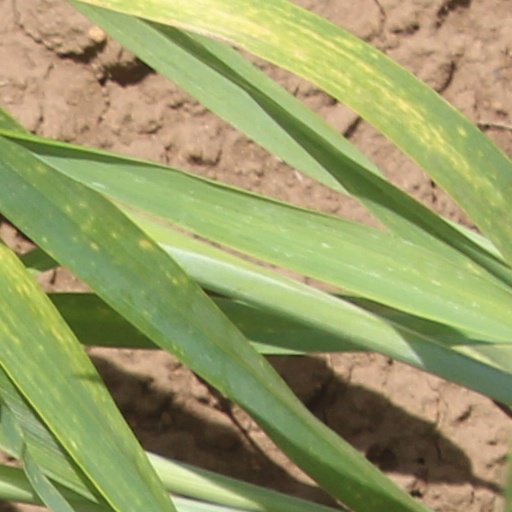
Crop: wheat